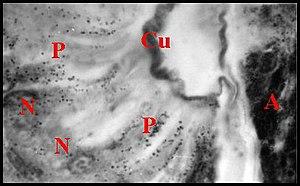
Coupe histologique de glande rostrale d' Argyrodes
La glande rostrale des araignées est un petit organe sécréteur impair et médian qui doit son nom à sa situation dans le rostre, excroissance homologue d'une lèvre supérieure.